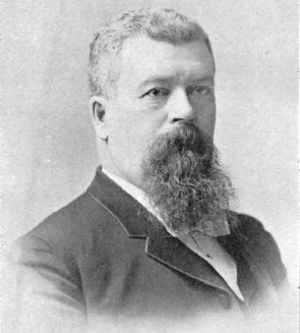
Cette page concerne des événements d'actualité qui se sont produits durant l'année 1888 dans la province canadienne du Manitoba.